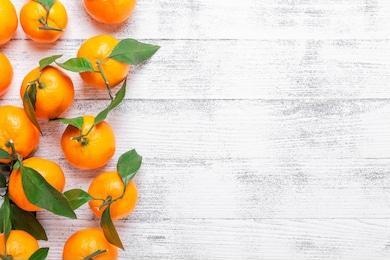
Label: mandarine